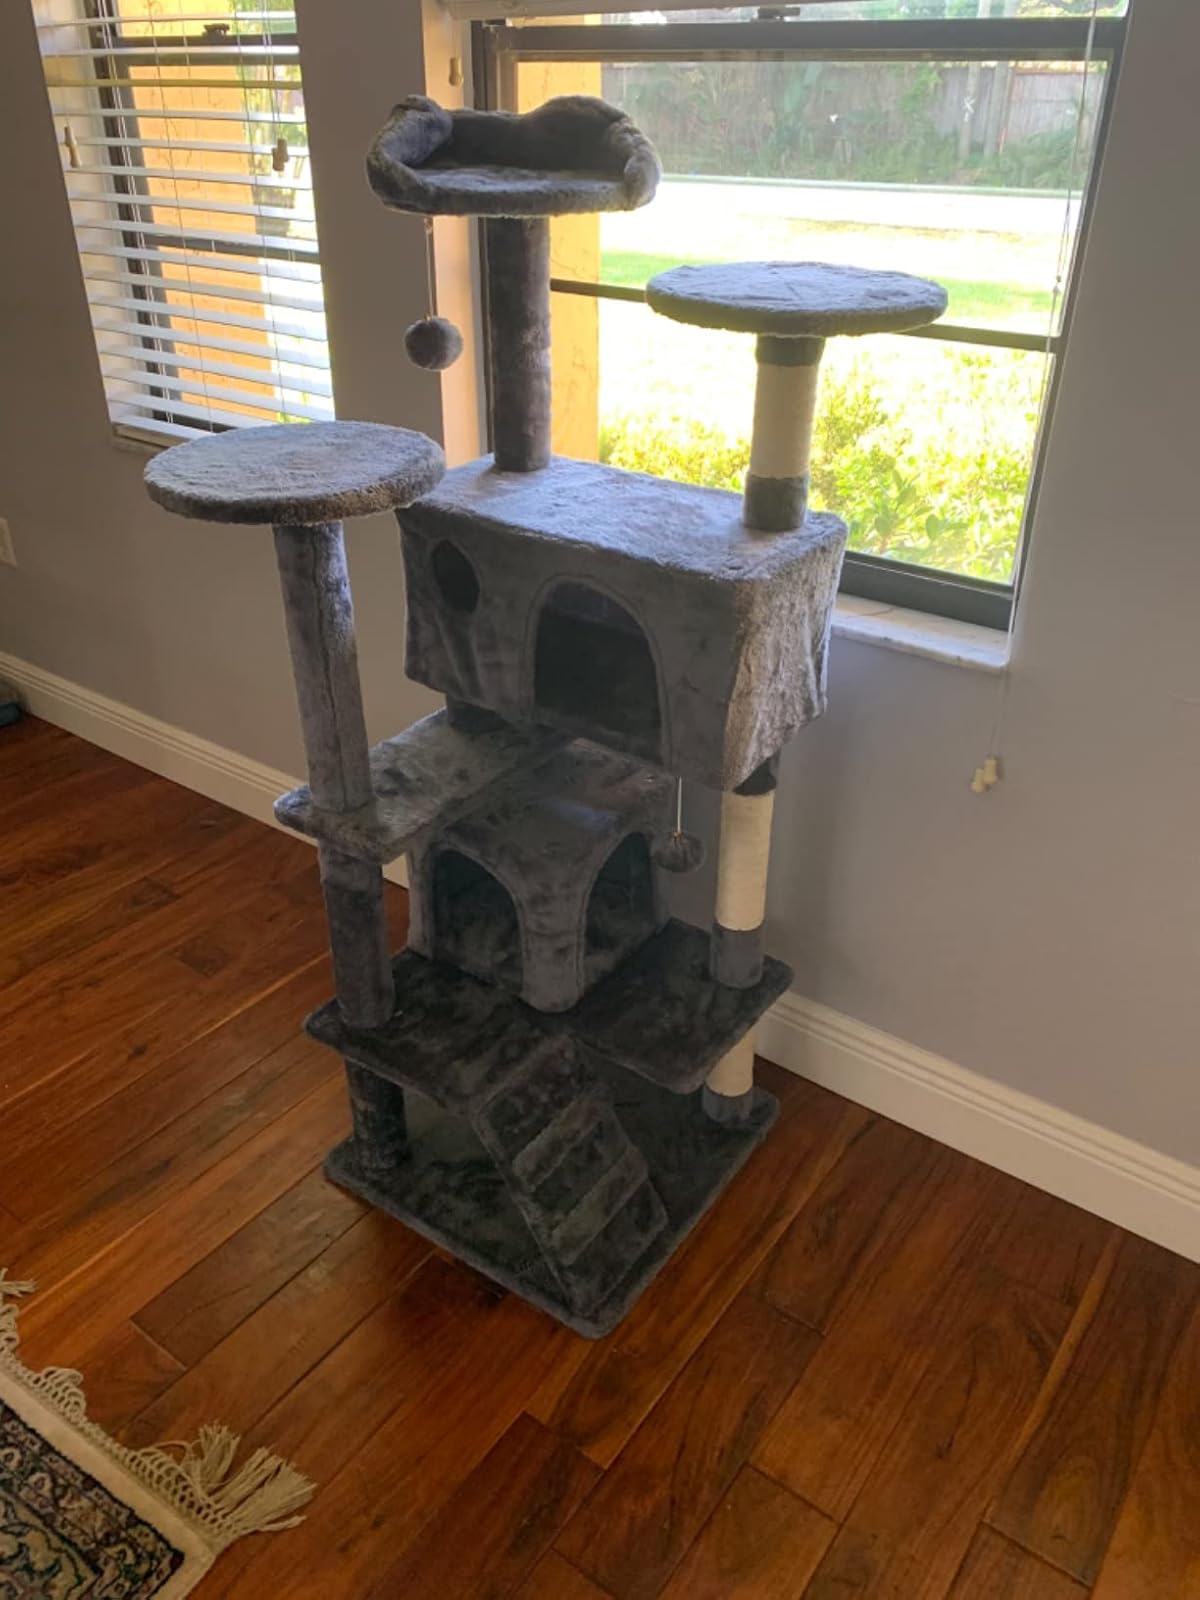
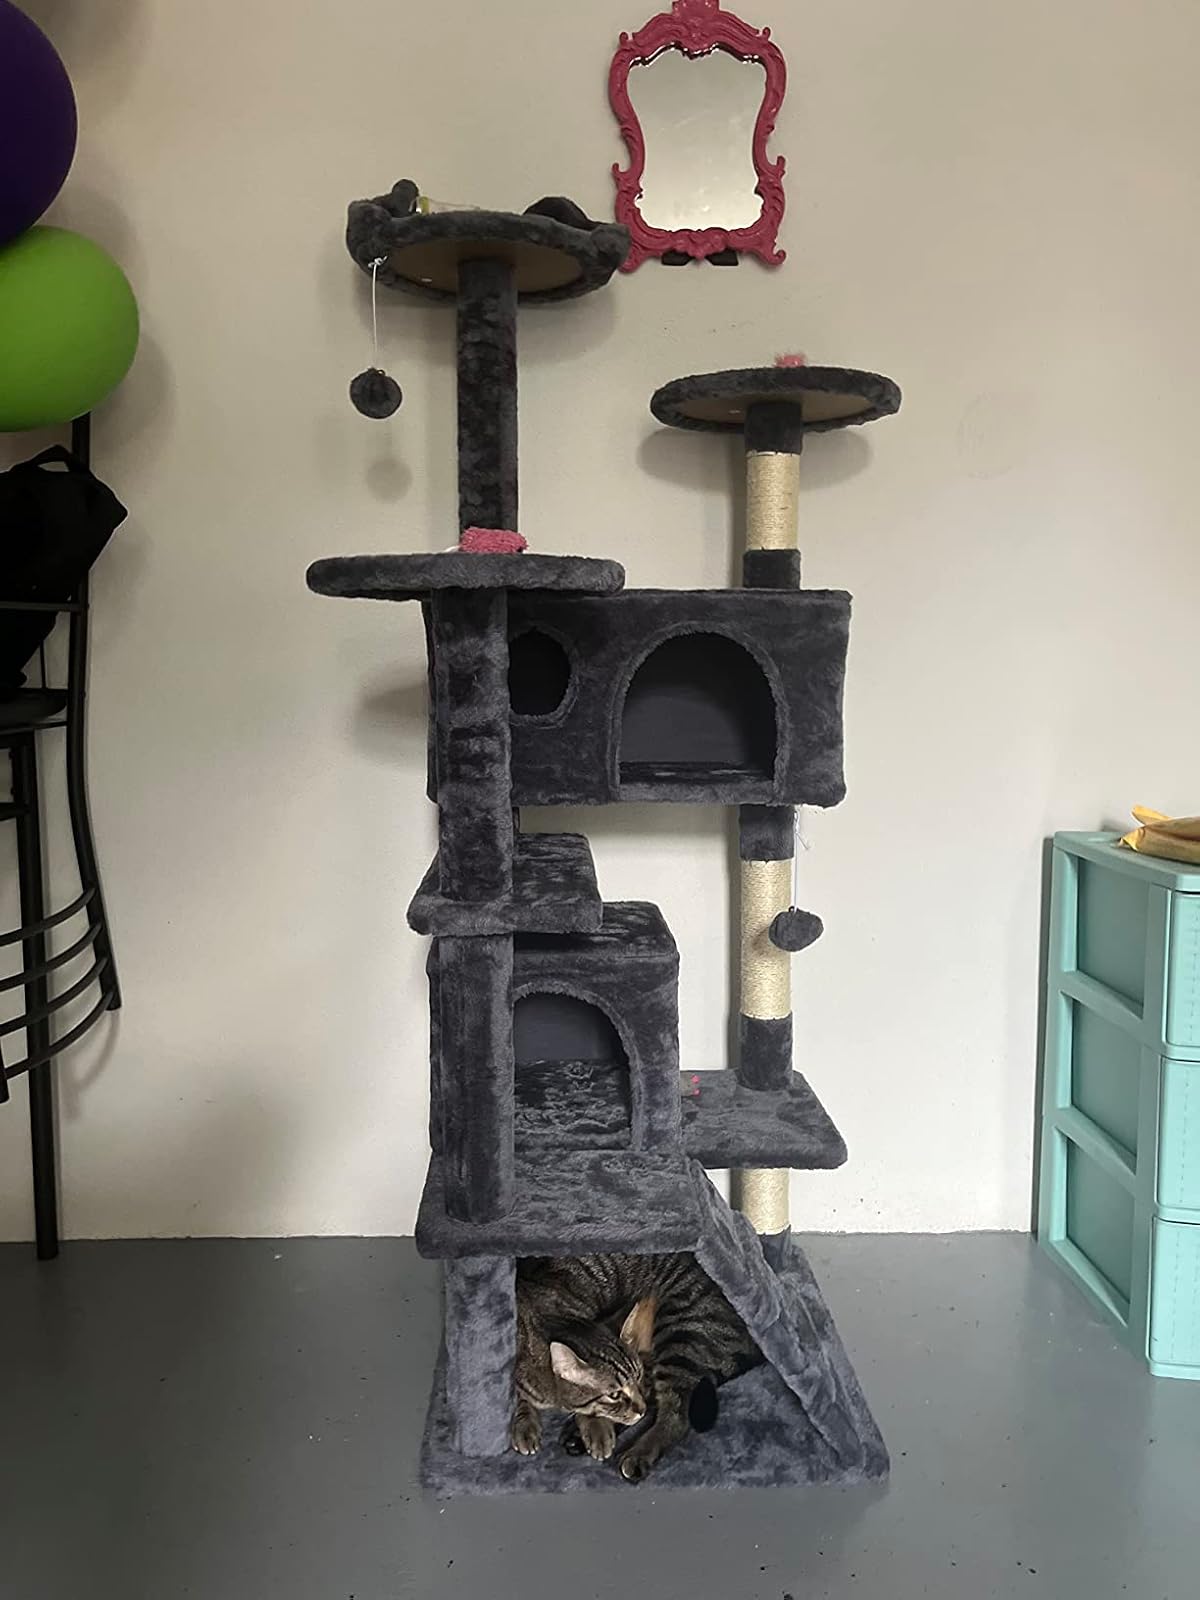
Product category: items_cat tree
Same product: yes